King's Mill, Castle Donington

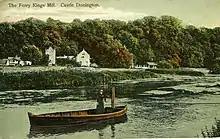
The King's Mill ferry with Mrs Rowbottom the ferry operator.

The ferry at King's Mill was one of a number recorded along the Trent in the Domesday Book as they were a valuable source of income. In 1829, Glover included it and the nearby Weston Cliff crossing in a list for Derbyshire, the other principal ferries were Stapenhill, Walton on Trent, Willington and Twyford.